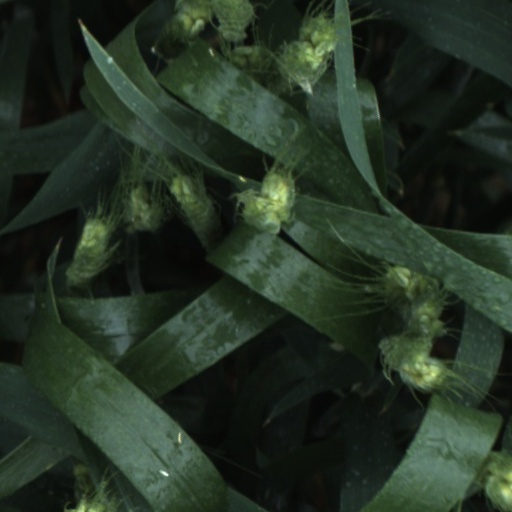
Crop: wheat